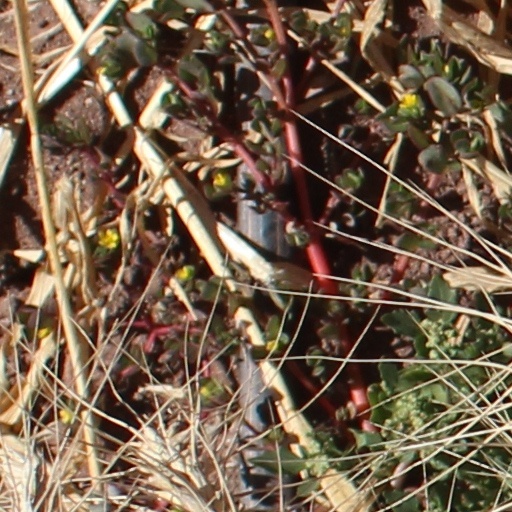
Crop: wheat